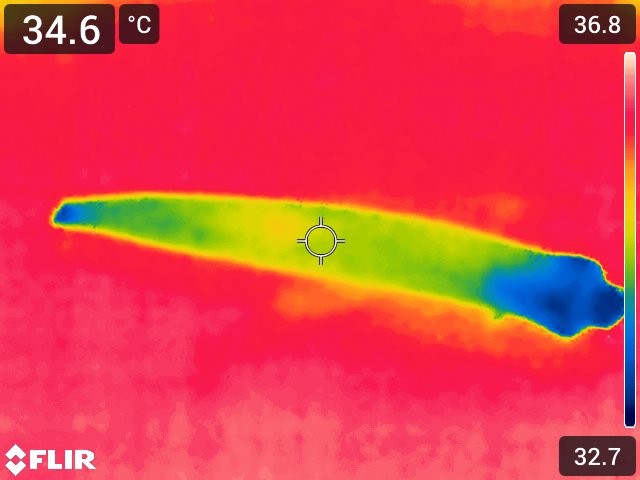
Maturity: over_matured